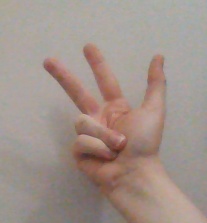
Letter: al